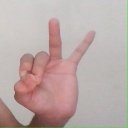
अक्षर: ण